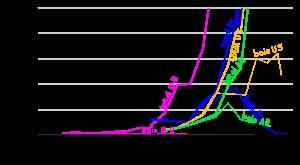
Un haut fourneau est une installation industrielle destinée à simultanément désoxyder et fondre les métaux contenus dans un minerai, par la combustion d'un combustible solide riche en carbone. En général, le haut fourneau transforme du minerai de fer en fonte liquide, en brûlant du coke qui sert à la fois de combustible et d'agent réducteur. Bien que la fonte produite soit un matériau à part entière, cet alliage est généralement destiné à être affiné dans des aciéries.